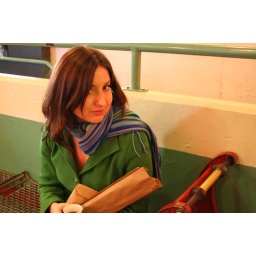
There is actually a huge dagger in that brown paper bag. Seriously.